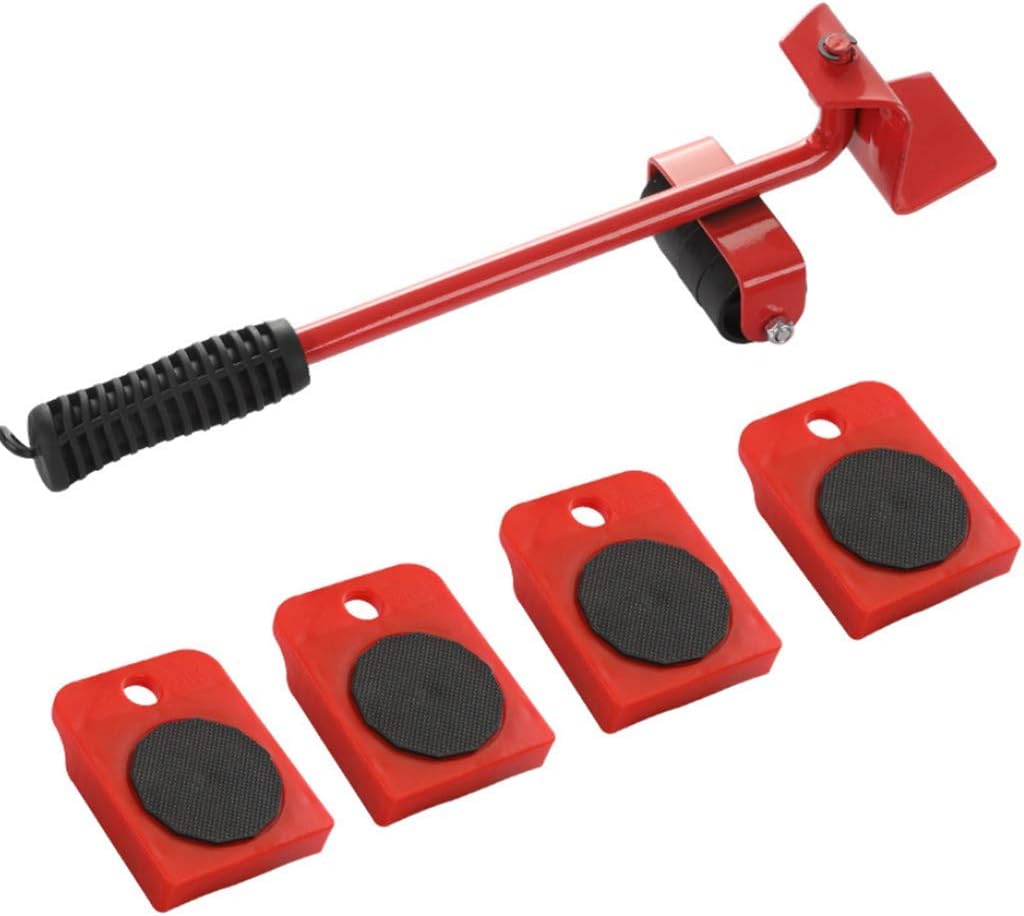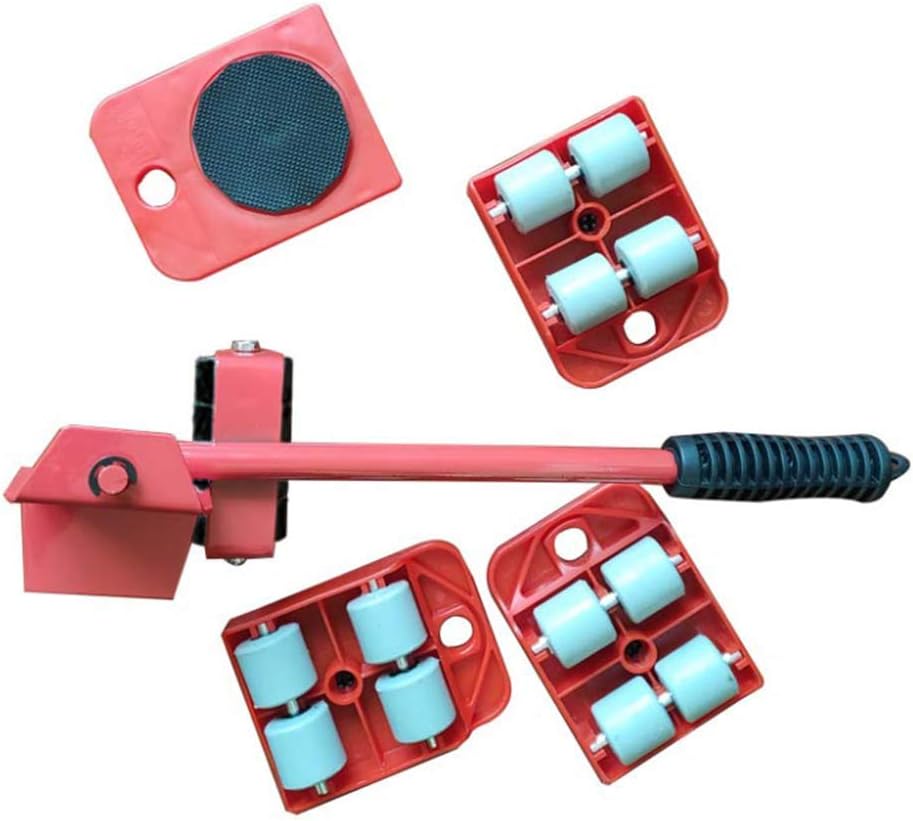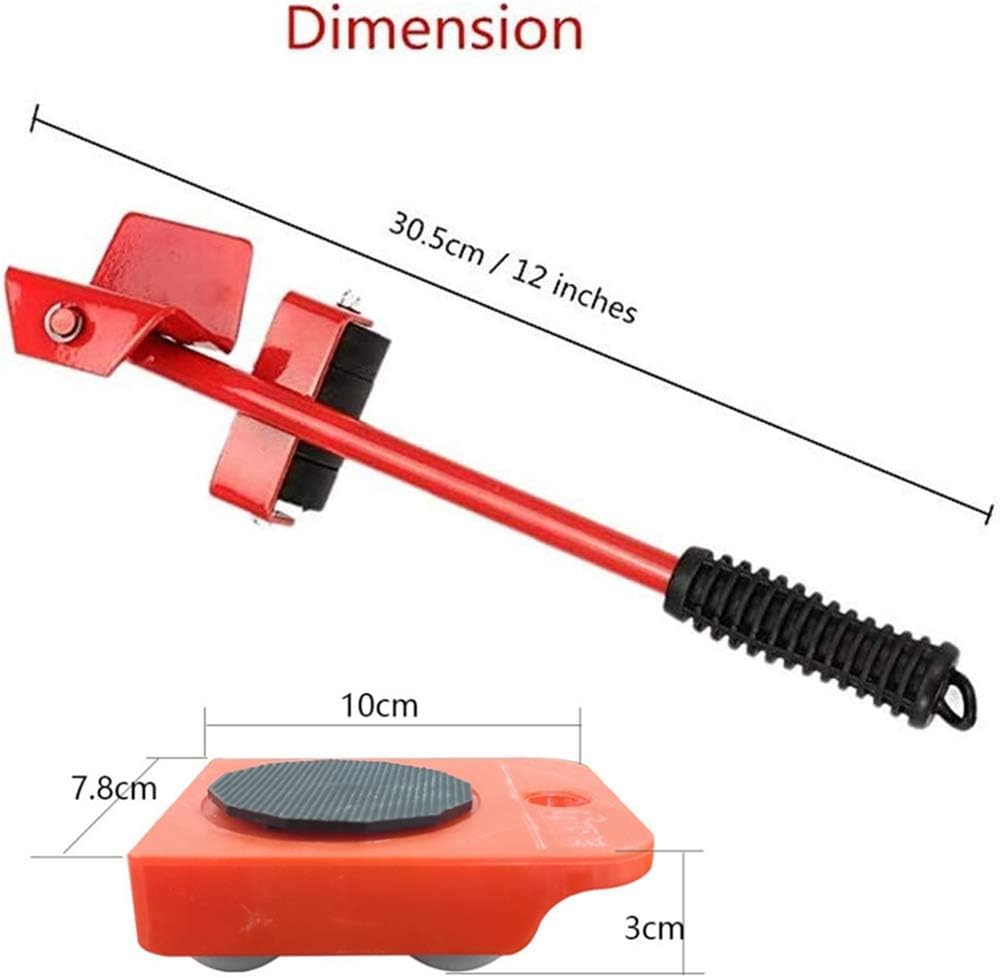
Ubei Upgrade Heavy Duty Furniture Lifter with 4 Sliders Heavy Furniture Moving Tools Move Transport Set for Bulky & Heavy Loads in Home, Shop or Garage
Category: Tools & Home Improvement
Features: 100% Brand New and High Quality. 1. Wheeled mover roller.360° anti-skid pad, easy to use. 2.Wheel bar 90° position anti-off. It has a unique adjustable design for most furniture and goods. 3. Wheel bar ergonomically designed hand lever. The lever principle is used, which is more labor-saving. 4.Floor glue for wheel material. Noise reduction. There is a gasket on the wheel, which can rotate 360 degrees, so the objects on the wheel can rotate. Max. bearing weight: 150 kg/330 lbs Package Includes: 1x Furniture Lifter Crowbar 4x Mover Pad Slider. Notice, after-sale service guarantee: Dear buyer, in order to improve your shopping experience, after you receive the goods, 1. If there are missing or defective parts, please contact Amazon customer service to apply for refund or replacement. 2. If the product cannot move your furniture, please contact amazon customer service and directly apply for a refund. We will extend the after-sale.
Features: New Upgrade:move tool wheels are made of floor glue, with low noise and little damage to the floor (especially wood floor).Moving Device Allows you to easily lift and move your heavy furniture and appliances without straining your back. | Quick Movement: One-hand operation, furniture moving dolly easy to disassemble and assemble, do not need other tools to adjust and position, make your furniture and appliances easier to move. | Upgrade Crowbar :34cm / 5cm. Roller size :10*7.7*3cm. With this compact size, 4 moving wheel can withstand 150 kg / 330 LBS. Its petite size makes it easier to store, which saves a lot of space. | Easy to Use:The furniture lifter set is very easy to used and can be used by anyone –no matter how strong! Use the home moving tool to slightly lift the desired piece of furniture; then roll the mover pad sliders underneath and glide your furniture and appliances on the floor with ease. | Suitable For: Portable furniture and electrical appliances, Great for sofas, bookcases, tables, chairs, beds, piano, washer/dryer, refrigerator, etc. is the ideal choice of home or office furniture.